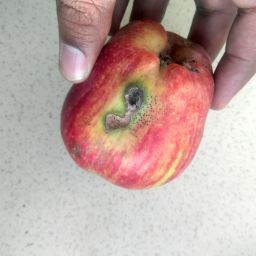
Fruit: Apple
Quality: Bad